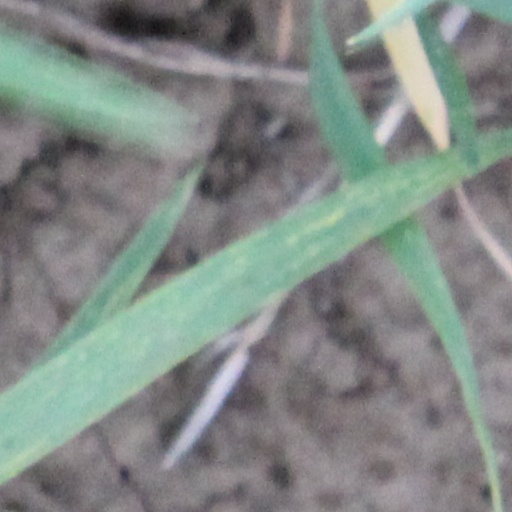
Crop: wheat